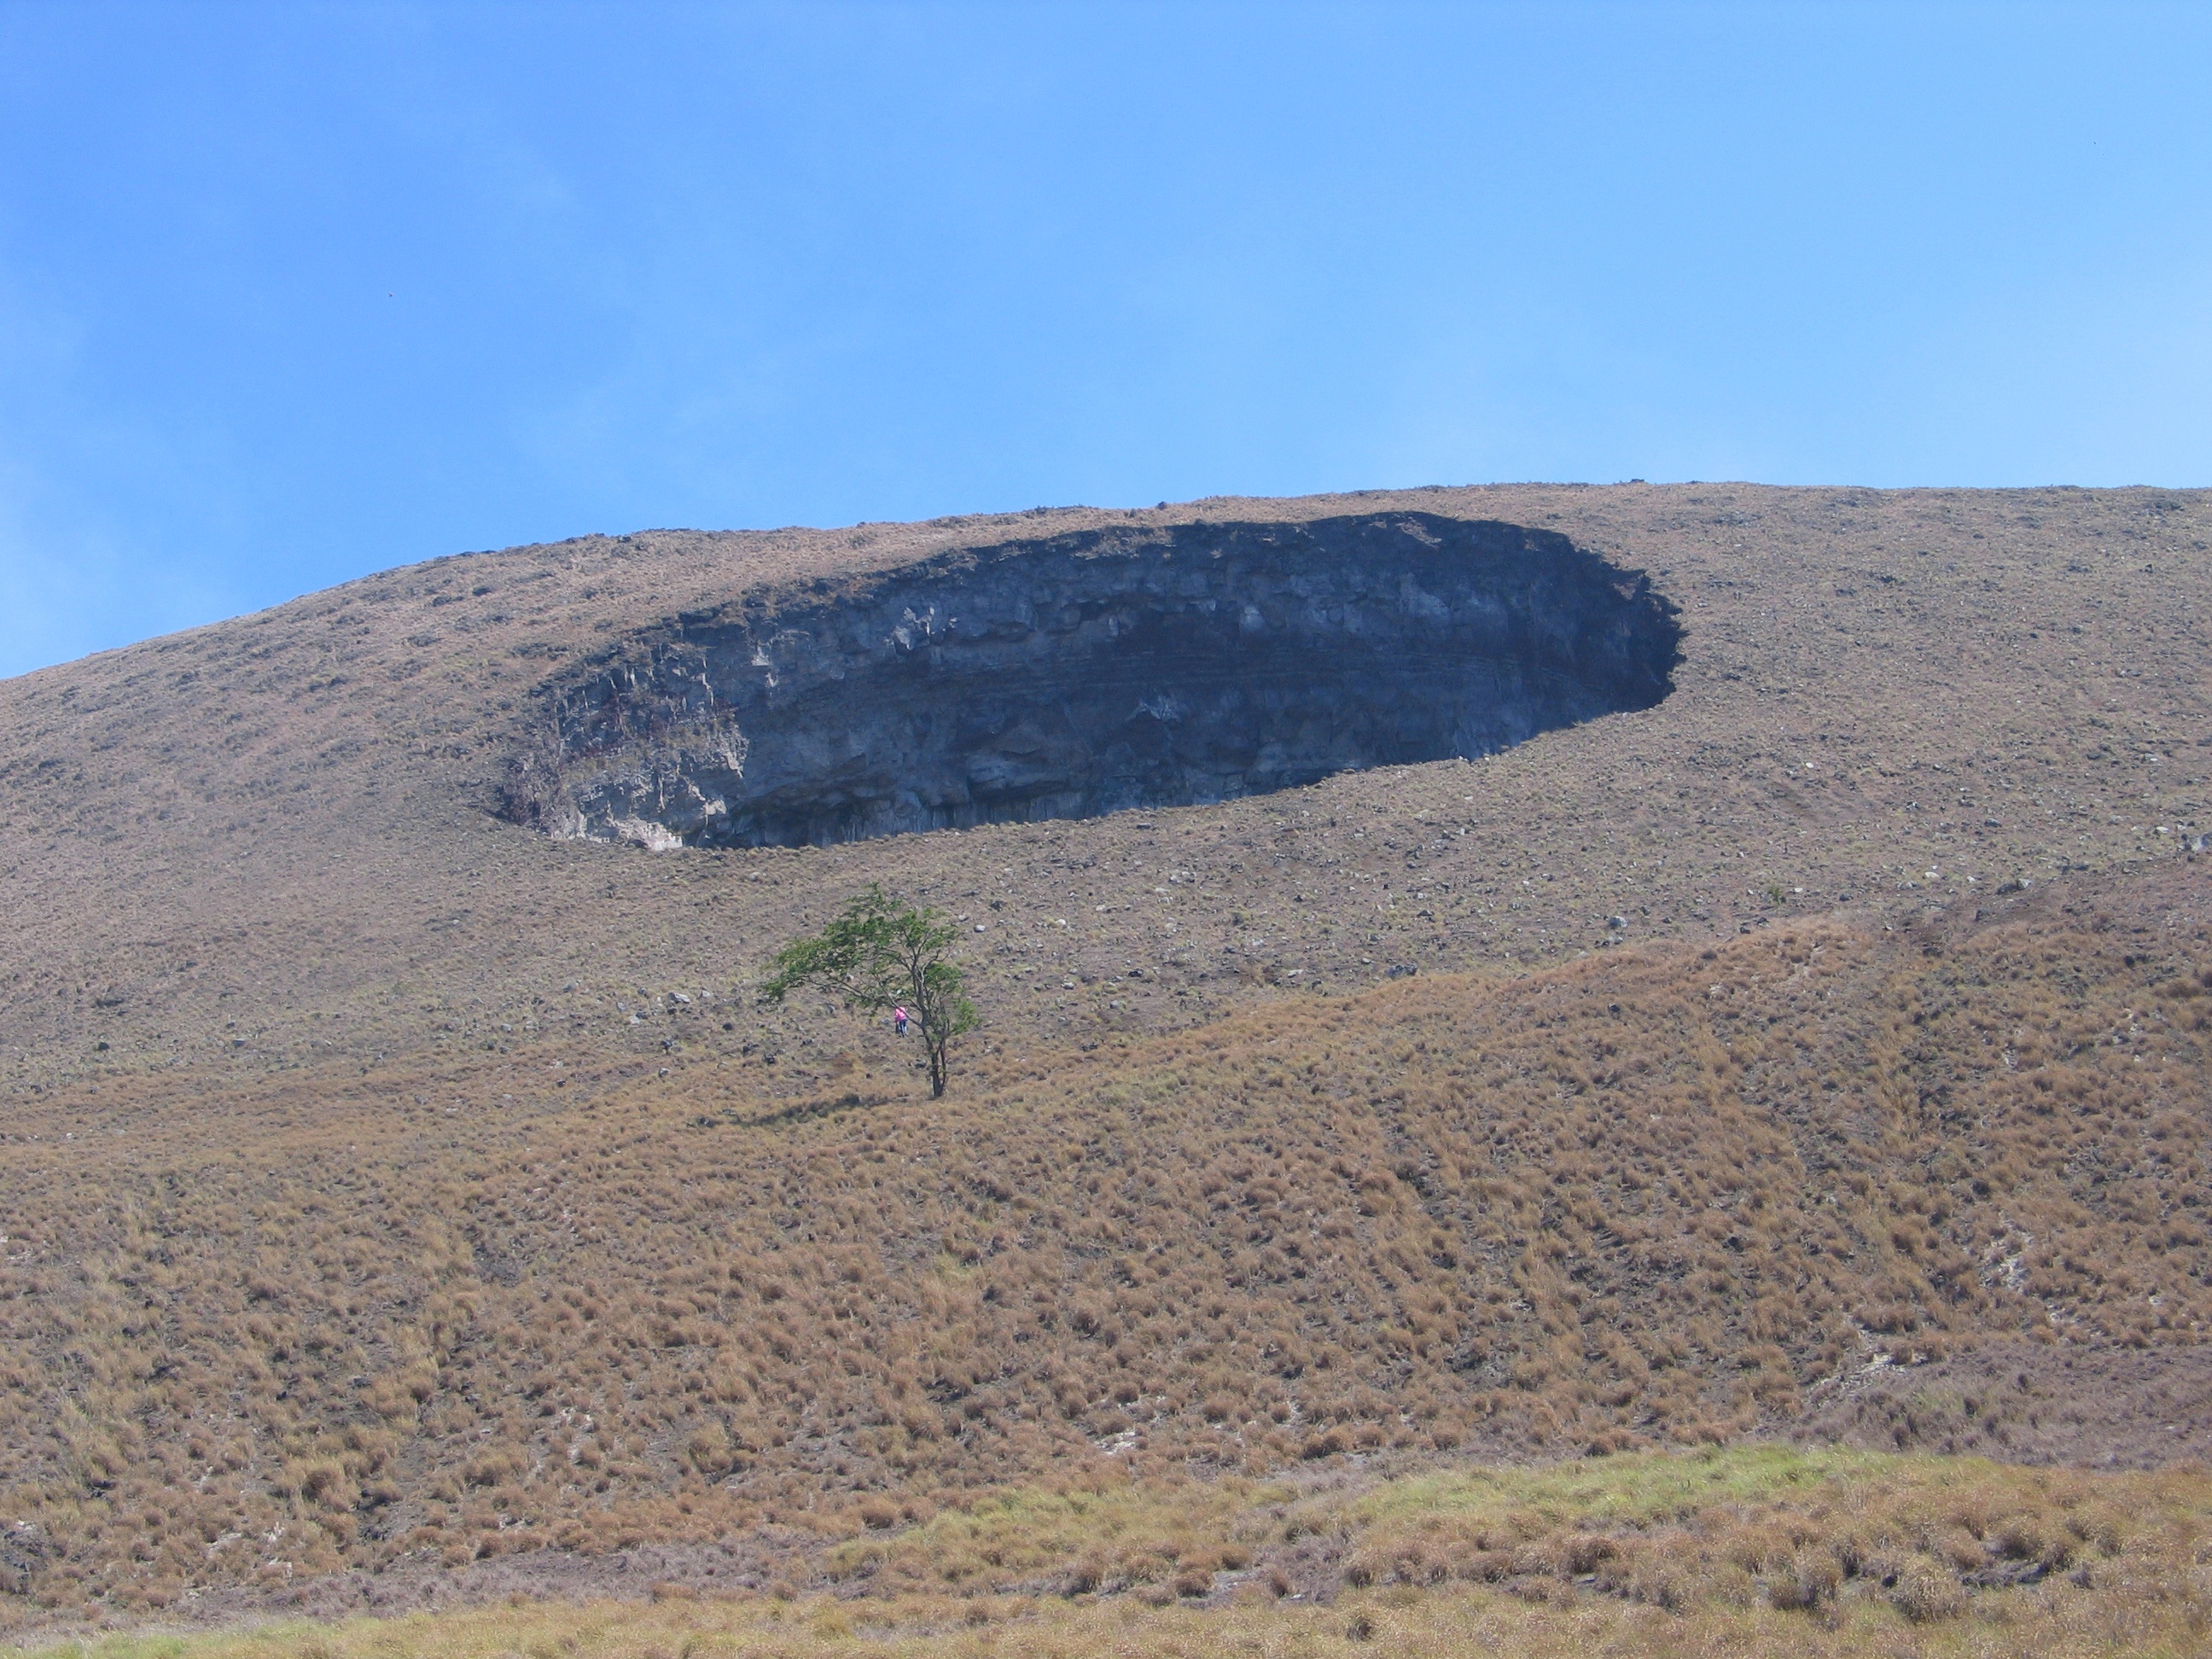
landscape, wilderness, mountain, prairie, hill, volcano, soil, terrain, ridge, plain, nicaragua, geology, badlands, plateau, fell, ecosystem, butte, mound, steppe, landform, managua, natural environment, geographical feature, mountainous landforms, batteries hole